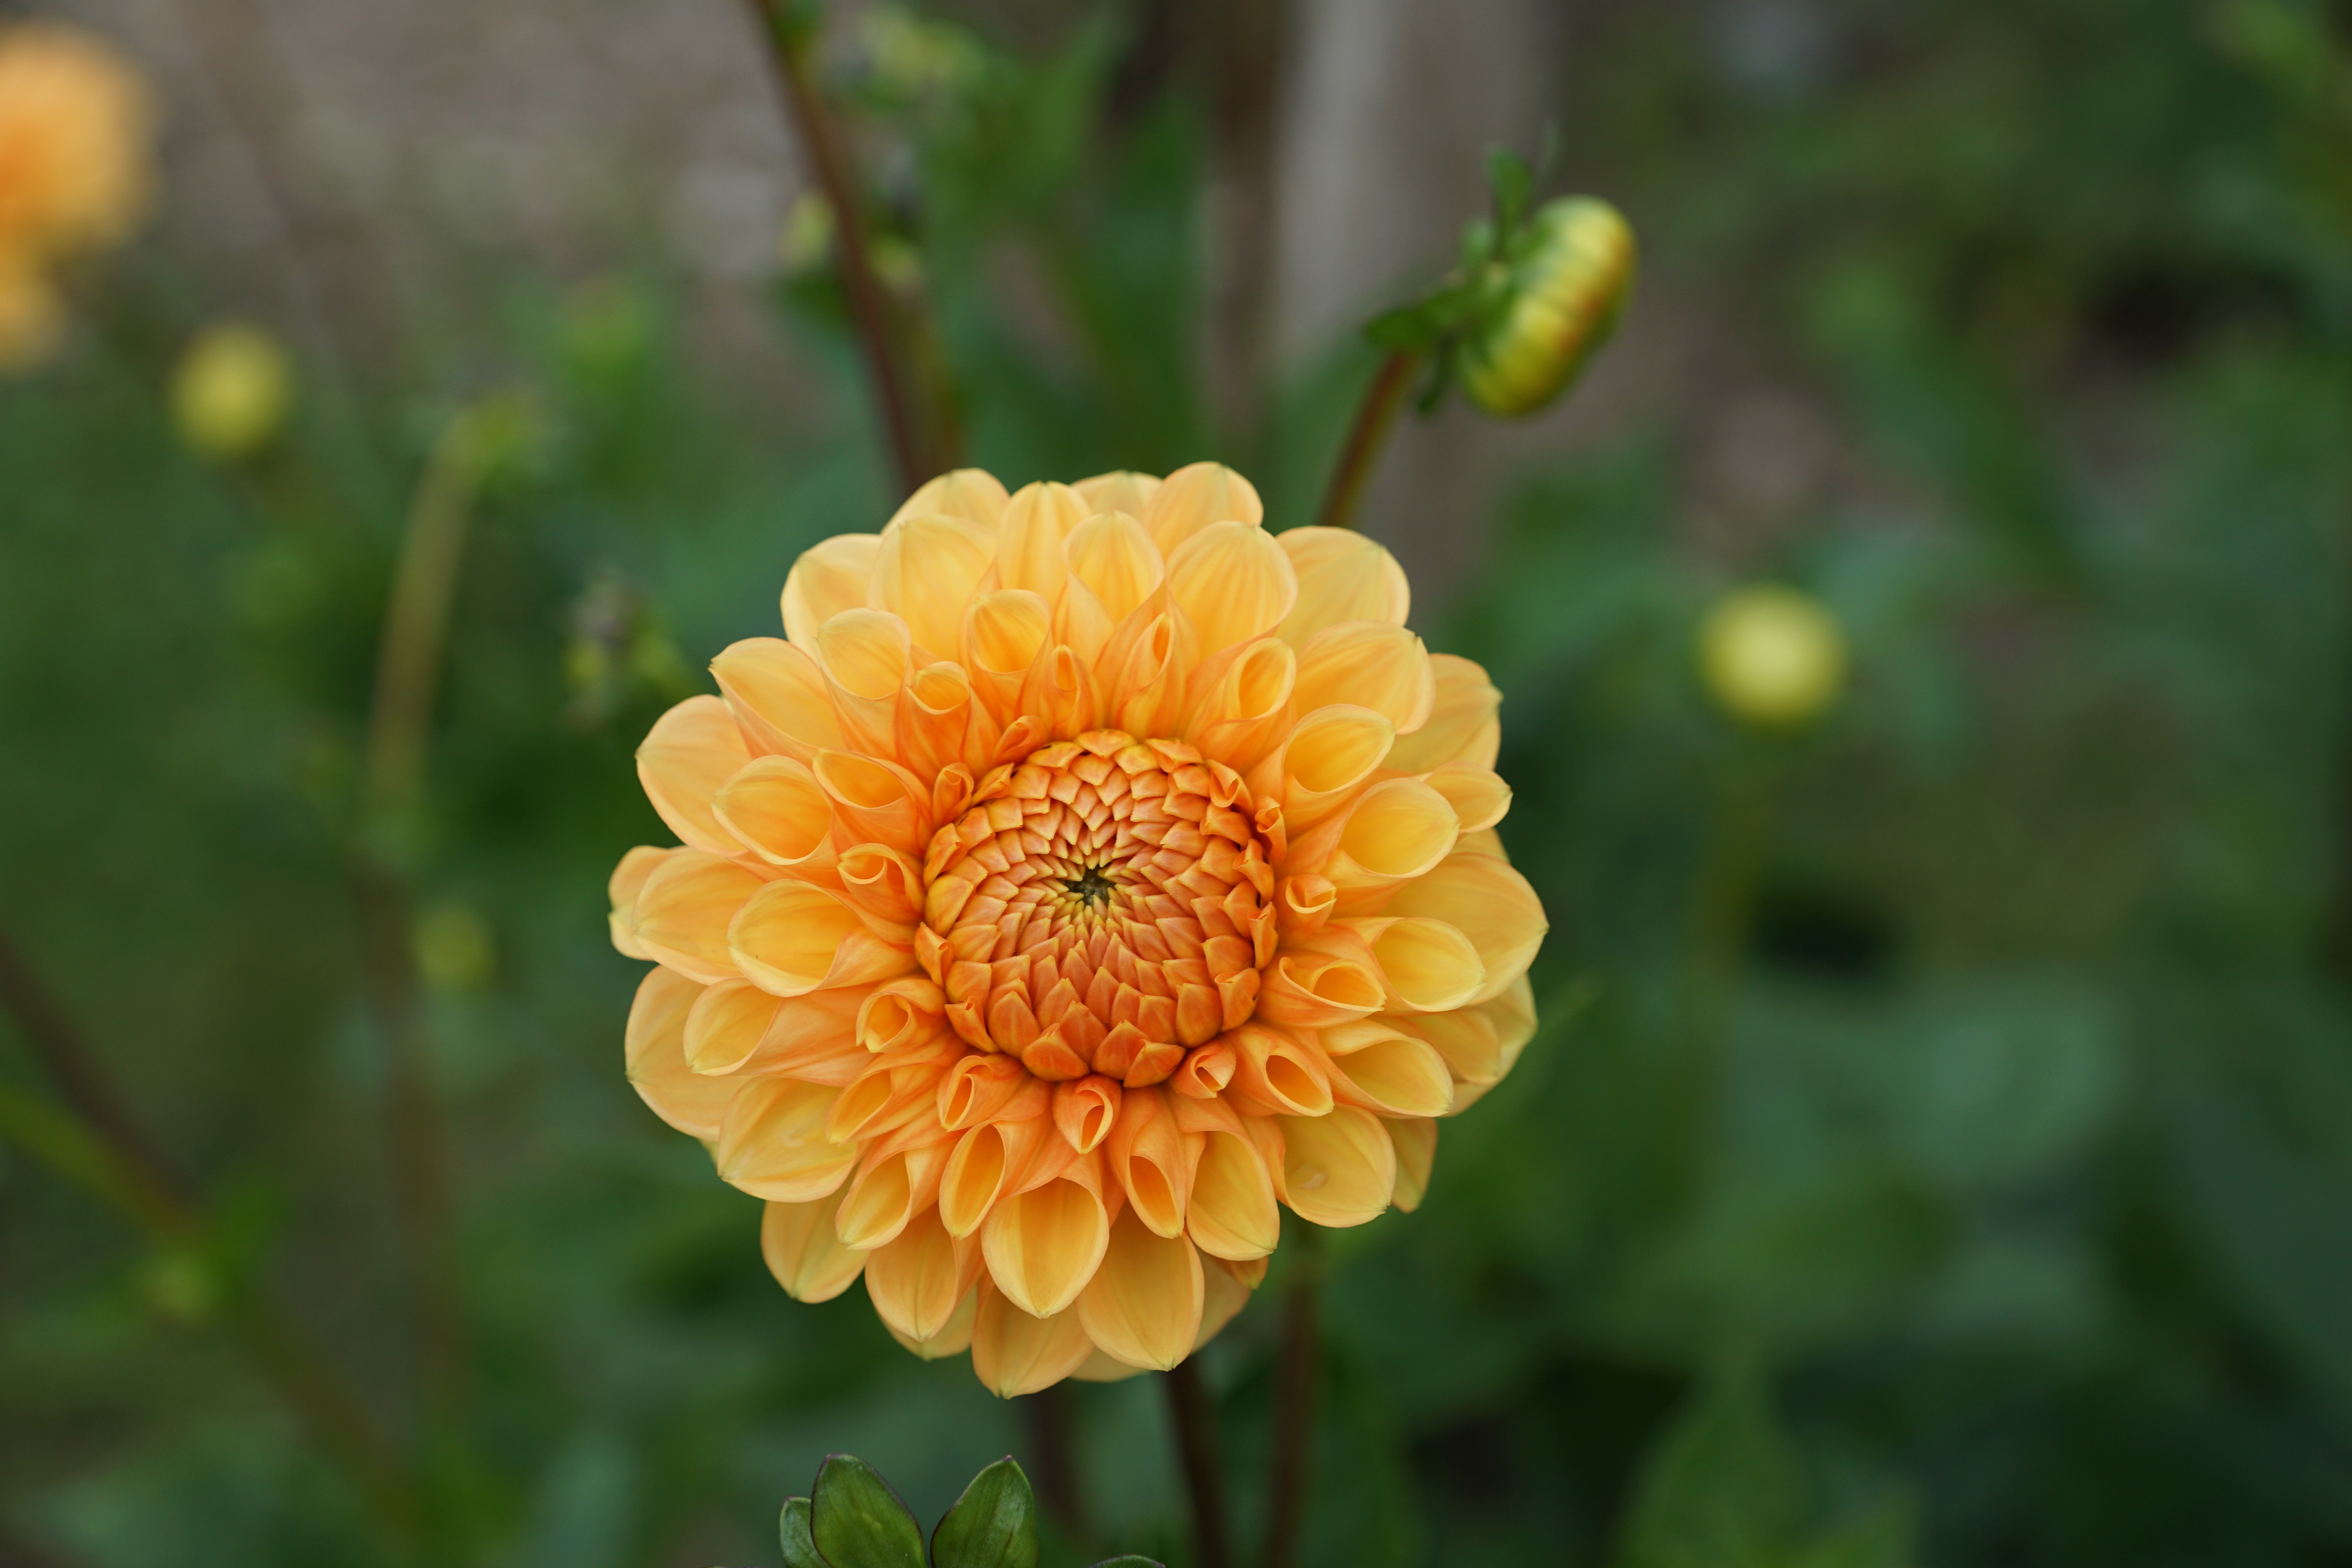
plant, field, flower, petal, orange, green, herb, botany, yellow, flora, wildflower, macro photography, flowering plant, daisy family, dallie, annual plant, plant stem, land plant